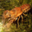
Label: lobster